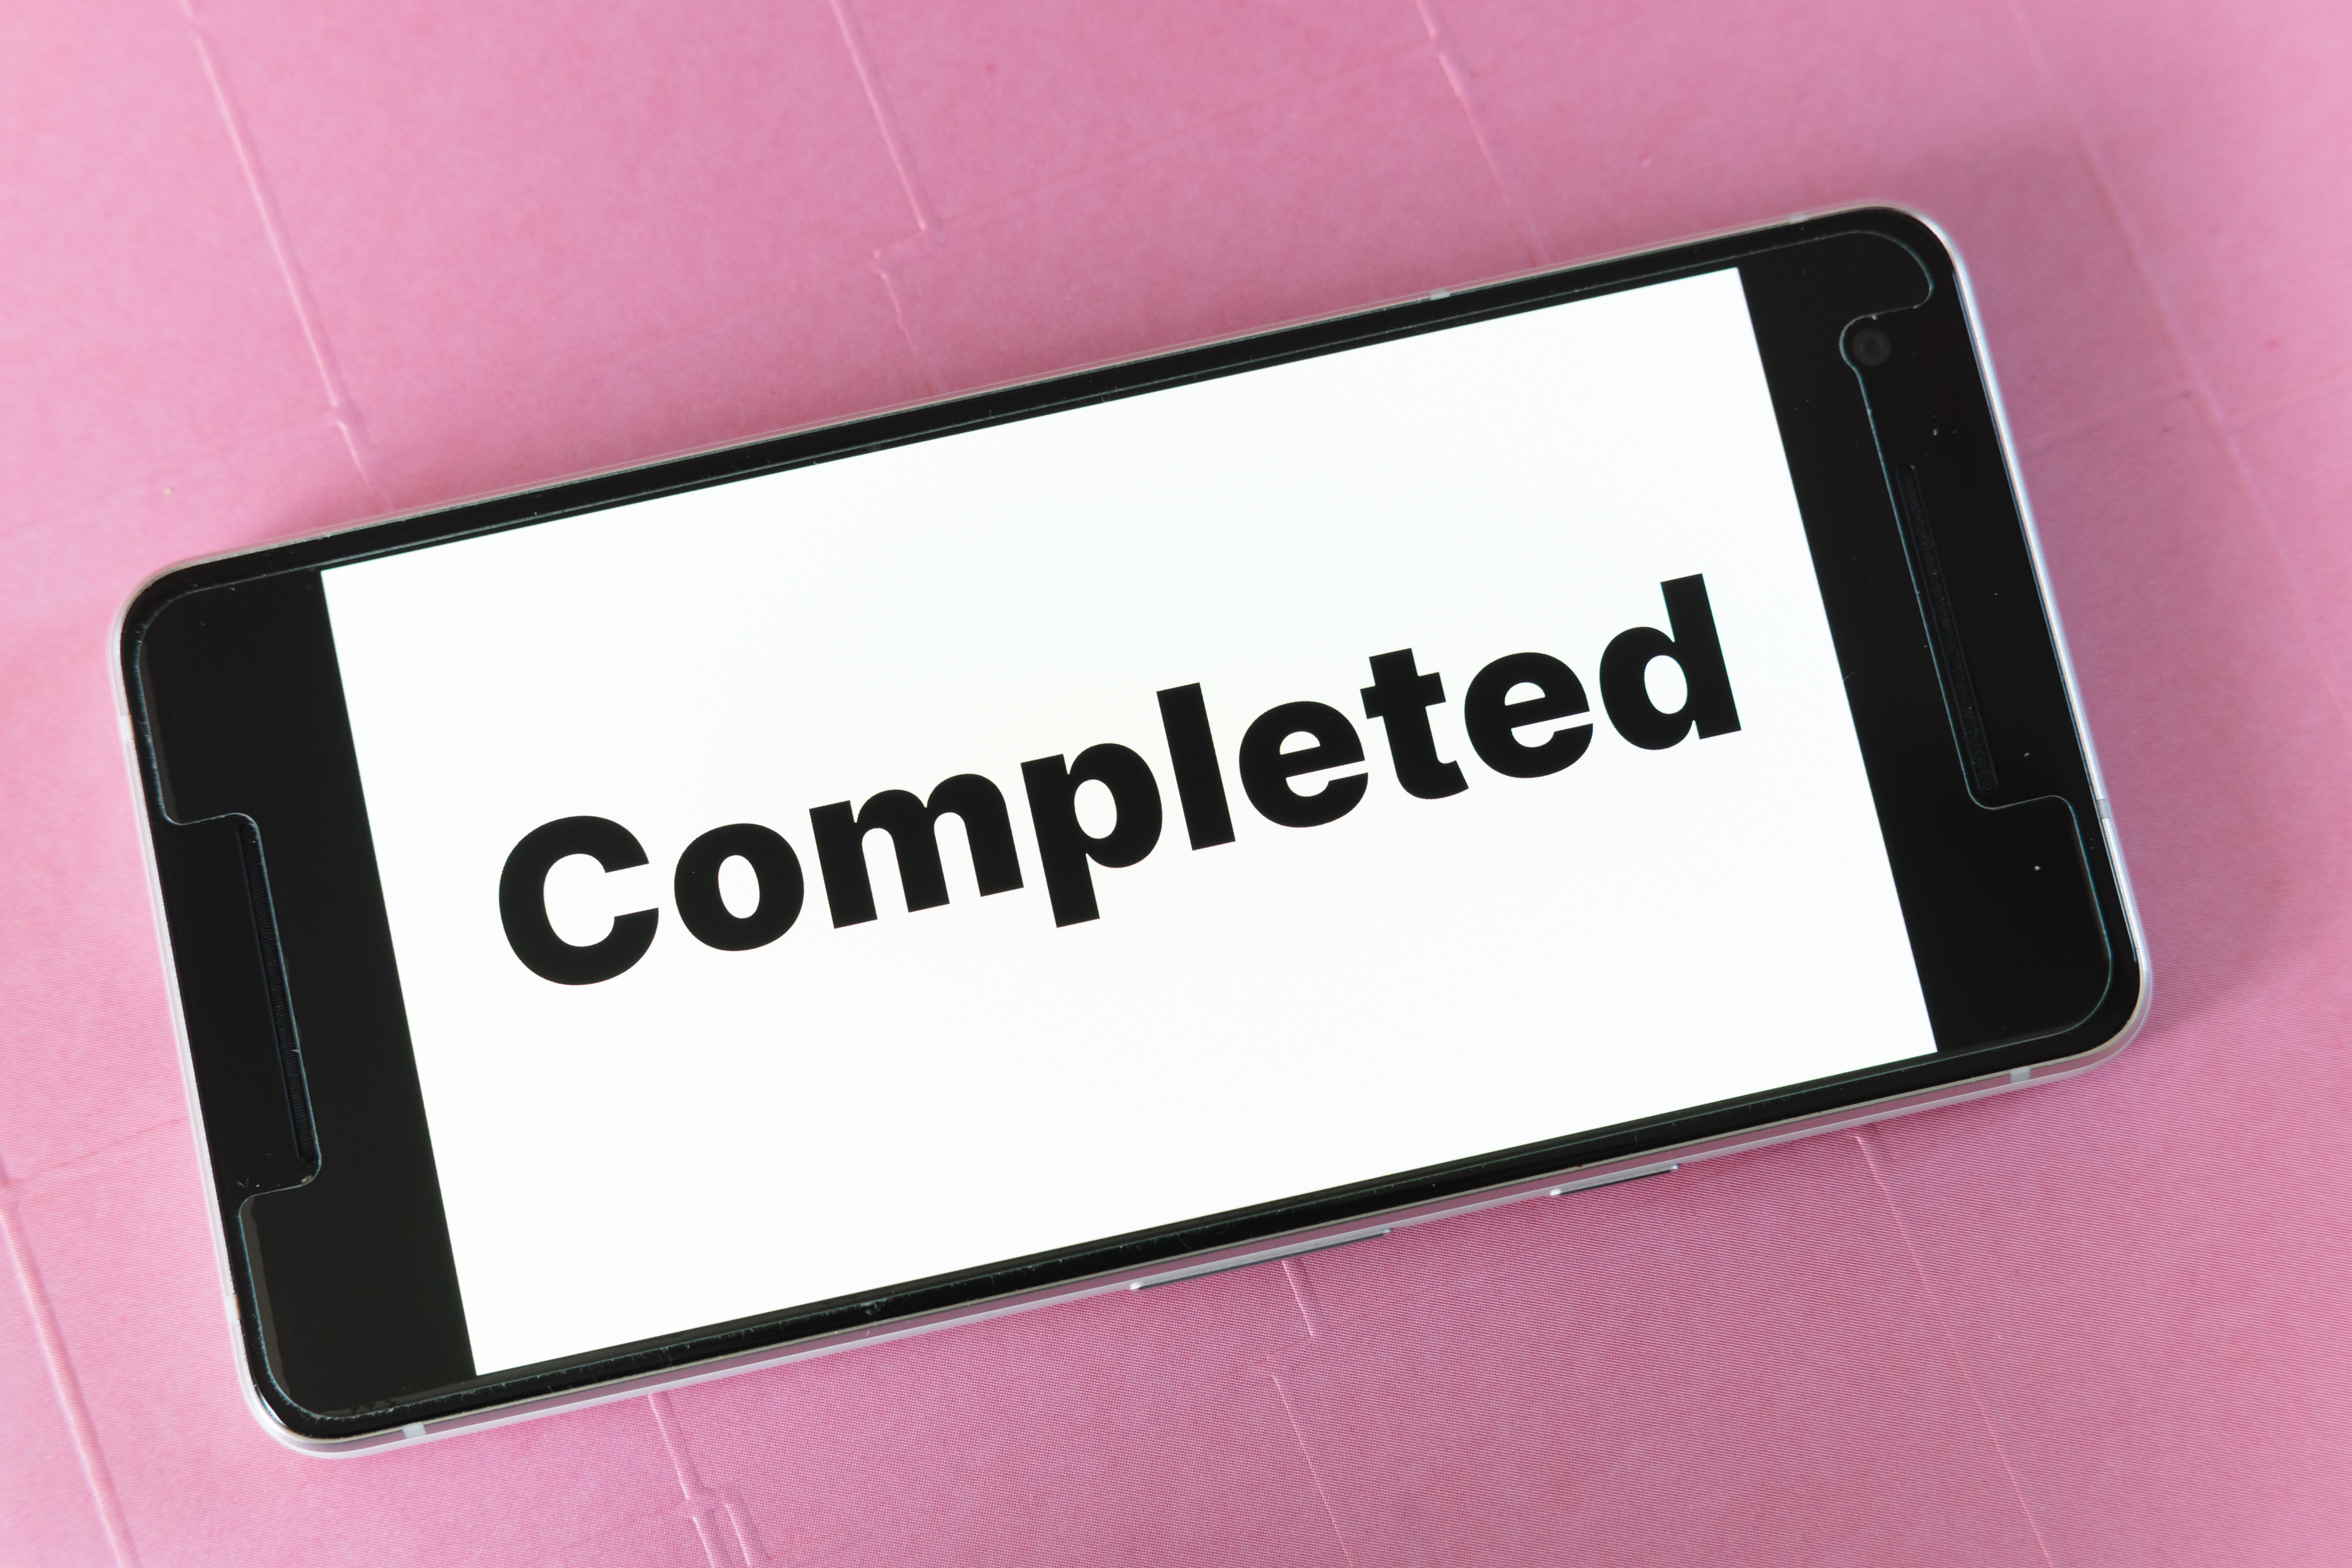
mockup, screen, smartphone, website, blog, word, completed, project, task, todo, finished, text, pink, font, technology, electronic device, gadget, magenta, Material property, label, logo, brand, icon, rectangle